Government House, Dominica

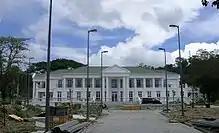
New residence under construction in 2012

In 2012 work began on the redevelopment of the State House campus. These works included the construction of a new residence for the president of the Commonwealth of Dominica, the restoration of the old State House, the construction of a new building to house the Electoral Commission, new perimeter fencing, new parking and landscaping.